Guillaume Poitevin

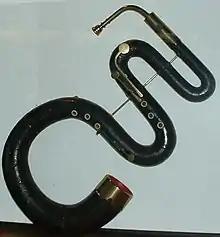

Guillaume Poitevin (2 October 1646 – 26 January 1706) was a French Roman Catholic priest, church vocalist, serpent player, conductor, music educator, and composer. He was trained as a singer in his youth at the Church of St. Trophime, Arles in his native city where he worked as a boy soprano. His gifts as serpent player earned him a position at the Aix Cathedral in 1663. He remained at the Aix Cathedral until his death nearly forty years later. There he became an ordained priest in 1672, and served in a variety of roles both musical and non-musical. He is best remembered for being an outstanding music teacher and director of the cathedral's choir through his role as maître de chapelle; a post he held intermittently from 1667 until his sudden death in 1706 at the age of 59.